Sierra Norte de Puebla

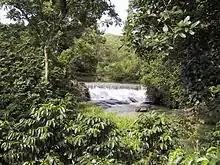
View of the Zihuateutla coffee plantation

The area has a high index of socioeconomic marginalization. Historically, this was because of its geographic isolation, but since the 19th century it has been more related to the introduction of a cash economy. This marginalization is most acutely found in the rural indigenous areas as power and wealth are concentrated in the major towns dominated by mestizos. The need for cash and the lack of opportunities since the latter 20th century has spurred high temporary and permanent emigration out of the region. Seasonal workers generally migrate to Mexico City, Puebla and the state of Veracruz to work in agriculture and/or construction. Since the 1980s, many have also left to work in the United States, where many have stayed permanently.